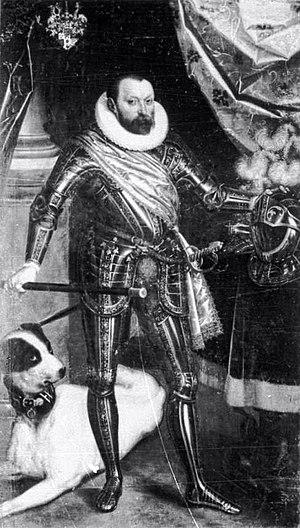
Frédéric-Guillaume Iᵉʳ est duc de Saxe-Weimar de 1573 à sa mort.